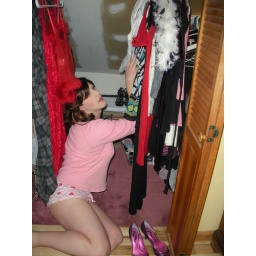
Because I can't just walk out of the house in the shoes but nothing else. Photo by my wife Laura.